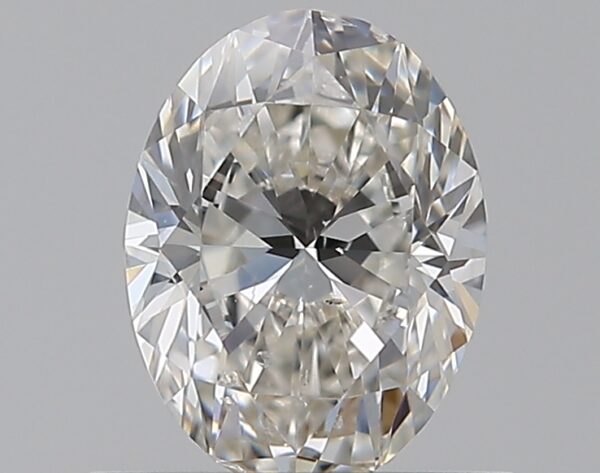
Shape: oval
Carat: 0.7
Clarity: SI1
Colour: H
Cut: VG
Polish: EX
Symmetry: VG
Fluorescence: N
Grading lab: GIA
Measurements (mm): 6.63 x 4.97 x 3.2